Lucian

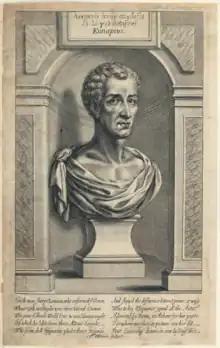
Speculative portrait by William Faithorne

Lucian of Samosata (Λουκιανὸς ὁ Σαμοσατεύς, 125 – after 180) was a Hellenized Syrian satirist, rhetorician and pamphleteer who is best known for his characteristic tongue-in-cheek style, with which he frequently ridiculed superstition, religious practices, and belief in the paranormal. Although his native language was probably Syriac, all of his extant works are written entirely in ancient Greek (mostly in the Attic Greek dialect popular during the Second Sophistic period).